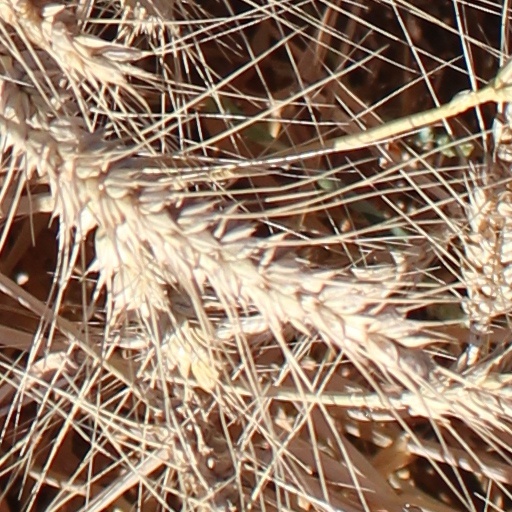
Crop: wheat